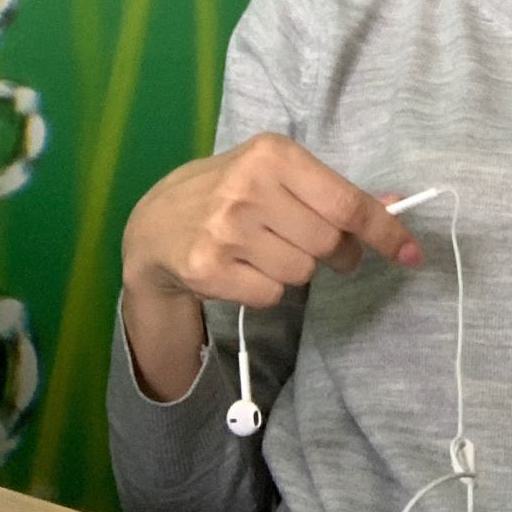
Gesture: no_gesture